Belleperche Castle

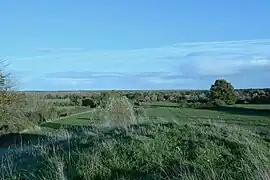
Site of Belleperche Castle.

Belleperche was a castle, now destroyed, located in the current town of Bagneux (Allier). It was the seat of one of the castellany of Bourbonnais.